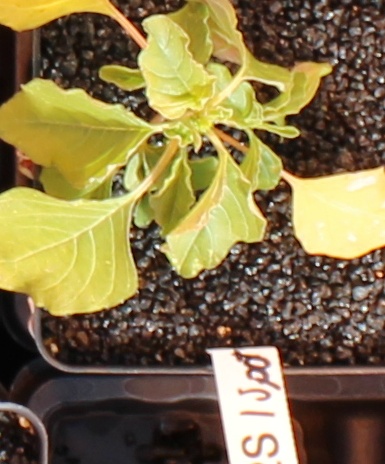
Label: Palmer Amaranth